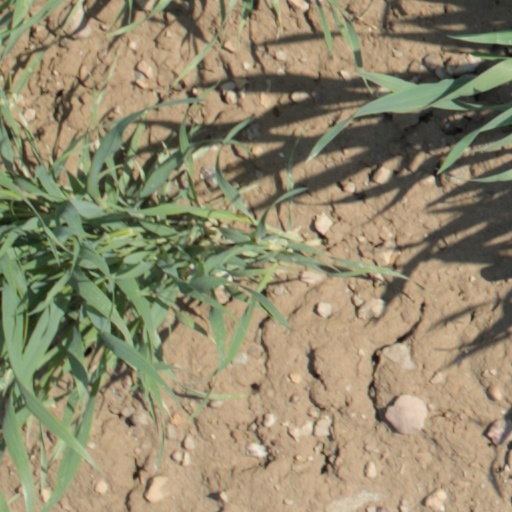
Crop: wheat